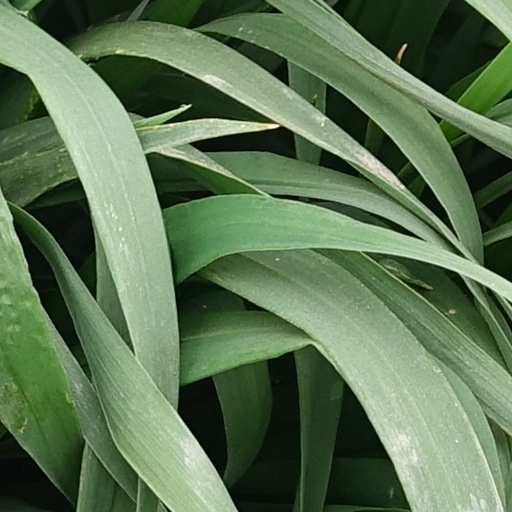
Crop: wheat